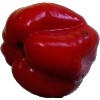
Label: Pepper Red 1